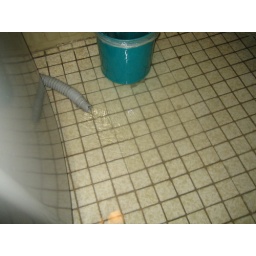
The washing machine drains onto the bathroom floor. The garbage can floats circles around the drain.